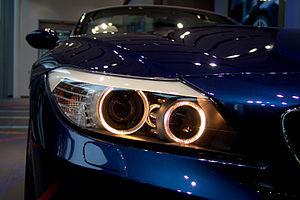
Phares de la BMW Z4 E89
La BMW Z4 est un modèle de roadster du constructeur automobile allemand BMW commercialisé à partir de 2009, dénommée en interne BMW E89, remplaçante de la BMW E85. Pour la première fois dans son histoire, afin de rivaliser avec la concurrence telle Mercedes-Benz et son roadster SLK, la Z4 s'équipe d'un toit rigide rétractable. Cette nouvelle Z4 ne sera d'ailleurs plus scindée en deux véhicules distincts, coupé et roadster, mais sera uniquement disponible en version découvrable.